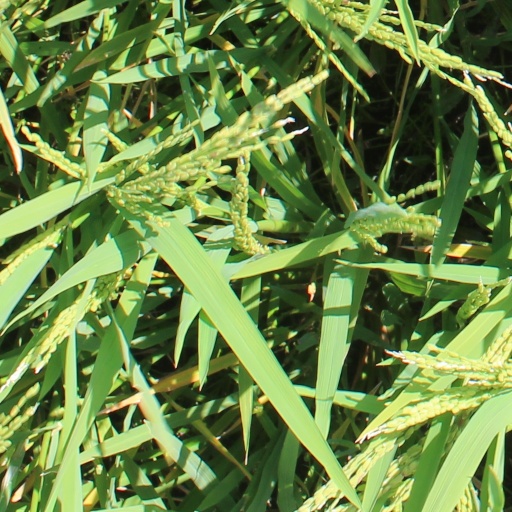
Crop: rice